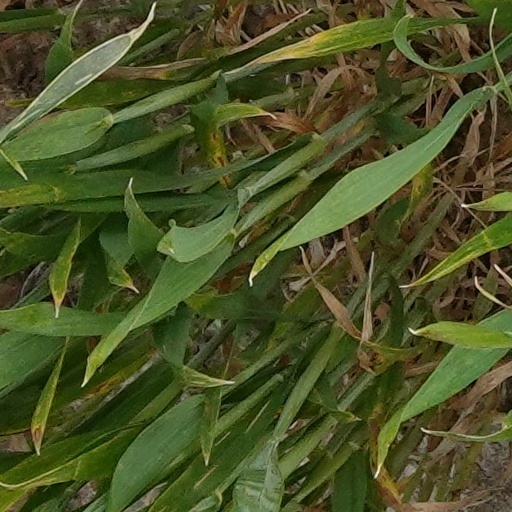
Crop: wheat